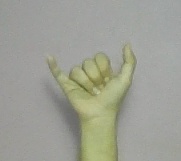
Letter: ya